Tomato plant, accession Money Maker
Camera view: tilt-top (135 deg); turntable rotation: 240 degrees
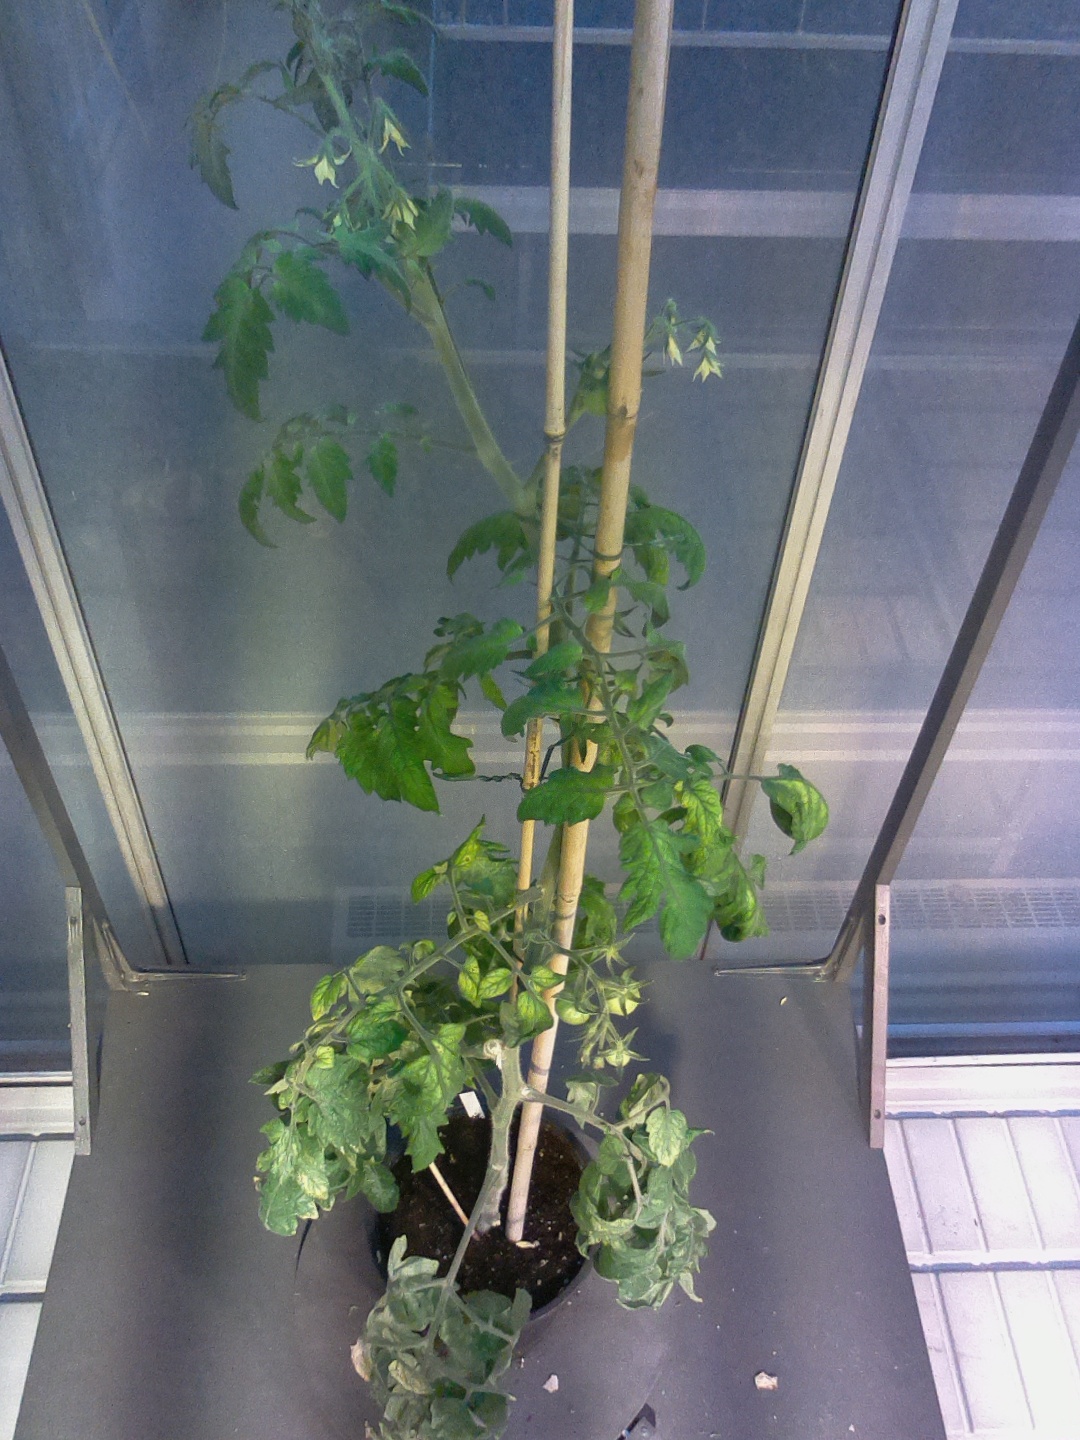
BBCH growth stage 71: 10%-20% of final fruit size